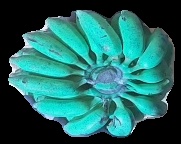
Variety: elakki-bale
Grade: grade3